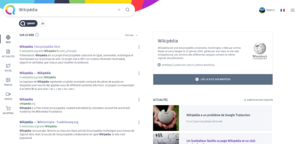
Capture d'écran montrant l'aspect graphique du moteur de recherche Qwant, dans sa quatrième version
Qwant est un moteur de recherche français. Mis en ligne le 16 février 2013 en version bêta, puis en version définitive le 4 juillet 2013, il annonce depuis son lancement ne pas tracer ses utilisateurs, ni vendre leurs données personnelles, afin de garantir leur vie privée, et se veut neutre dans l'affichage des résultats.